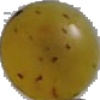
Label: white_grape